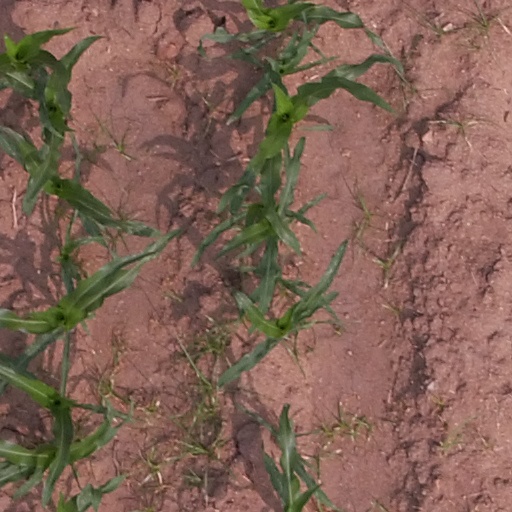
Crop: maize; corn